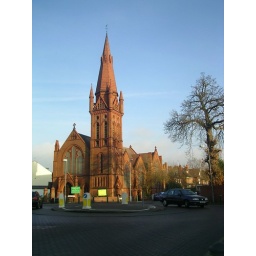
This is a church near Lucy's school, I love the orange contrast with the clear blue sky.